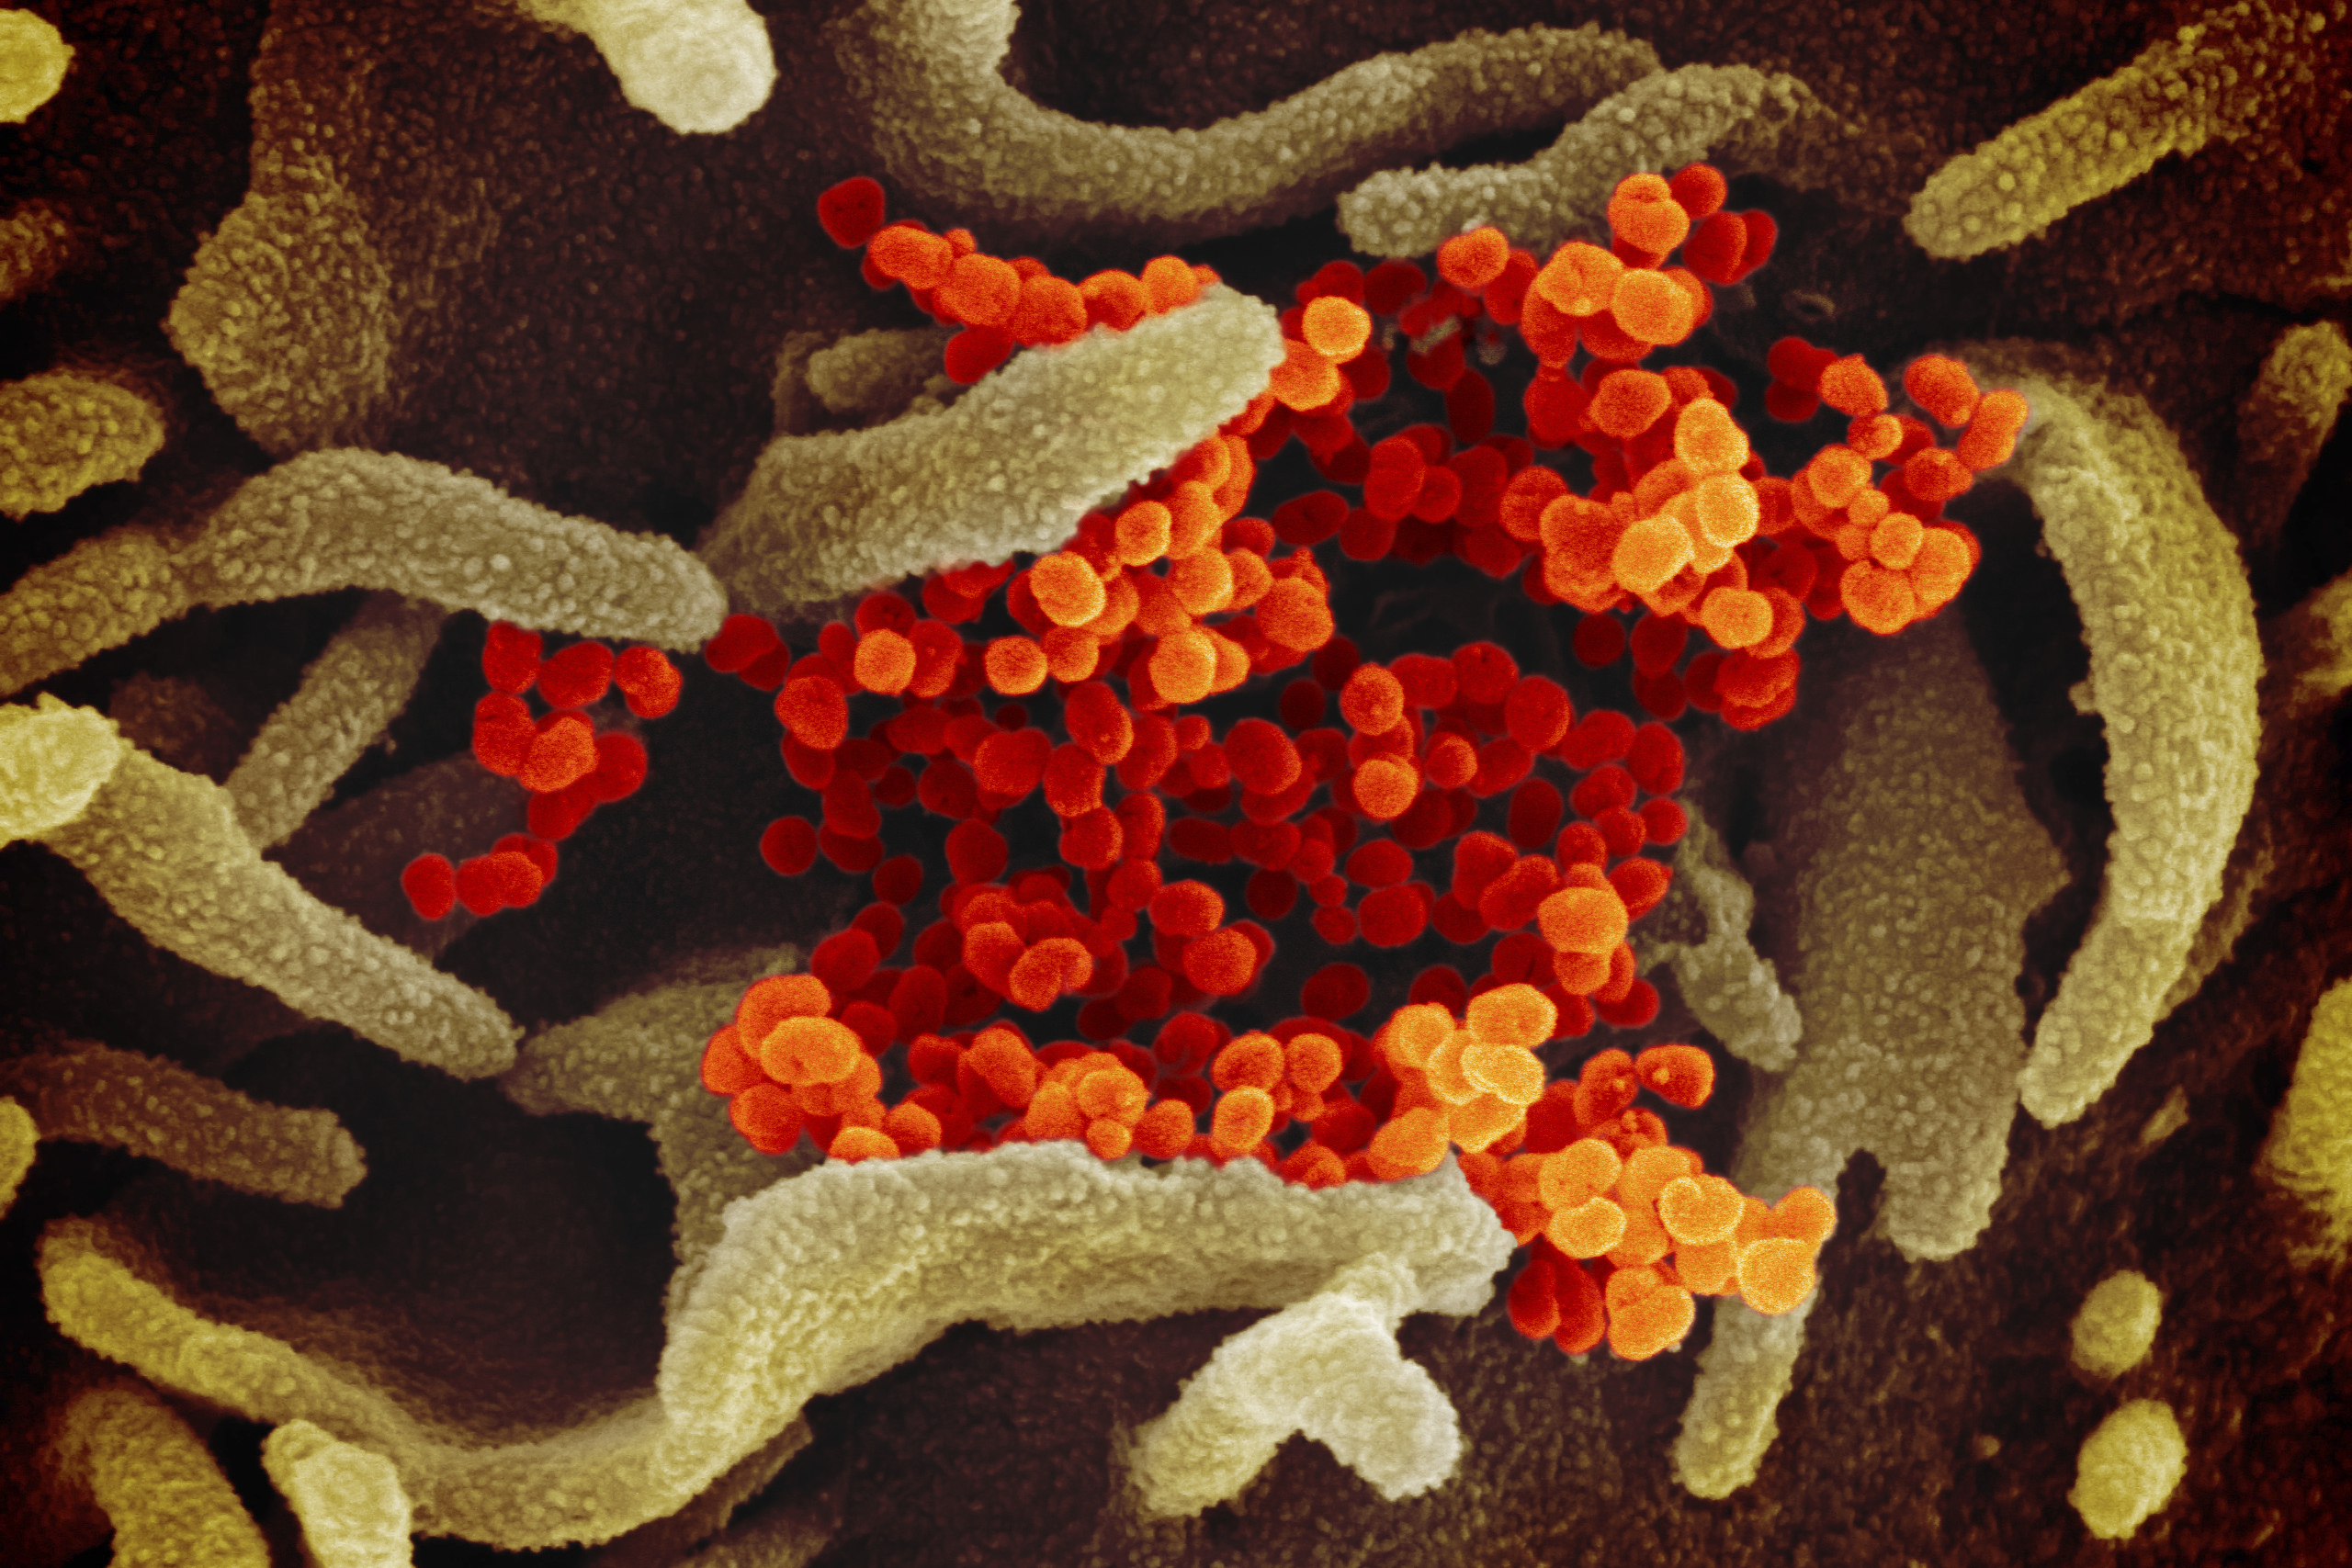
covid 19, coronavirus, covid, cell, pandemic, corona virus, still life, organism, painting, plant, art, illustration, still life photography